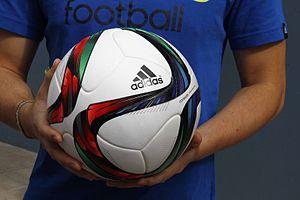
Le ballon de football, normalisé par la Fédération internationale de football association, a 32 faces : c'est un polyèdre appelé icosaèdre tronqué.